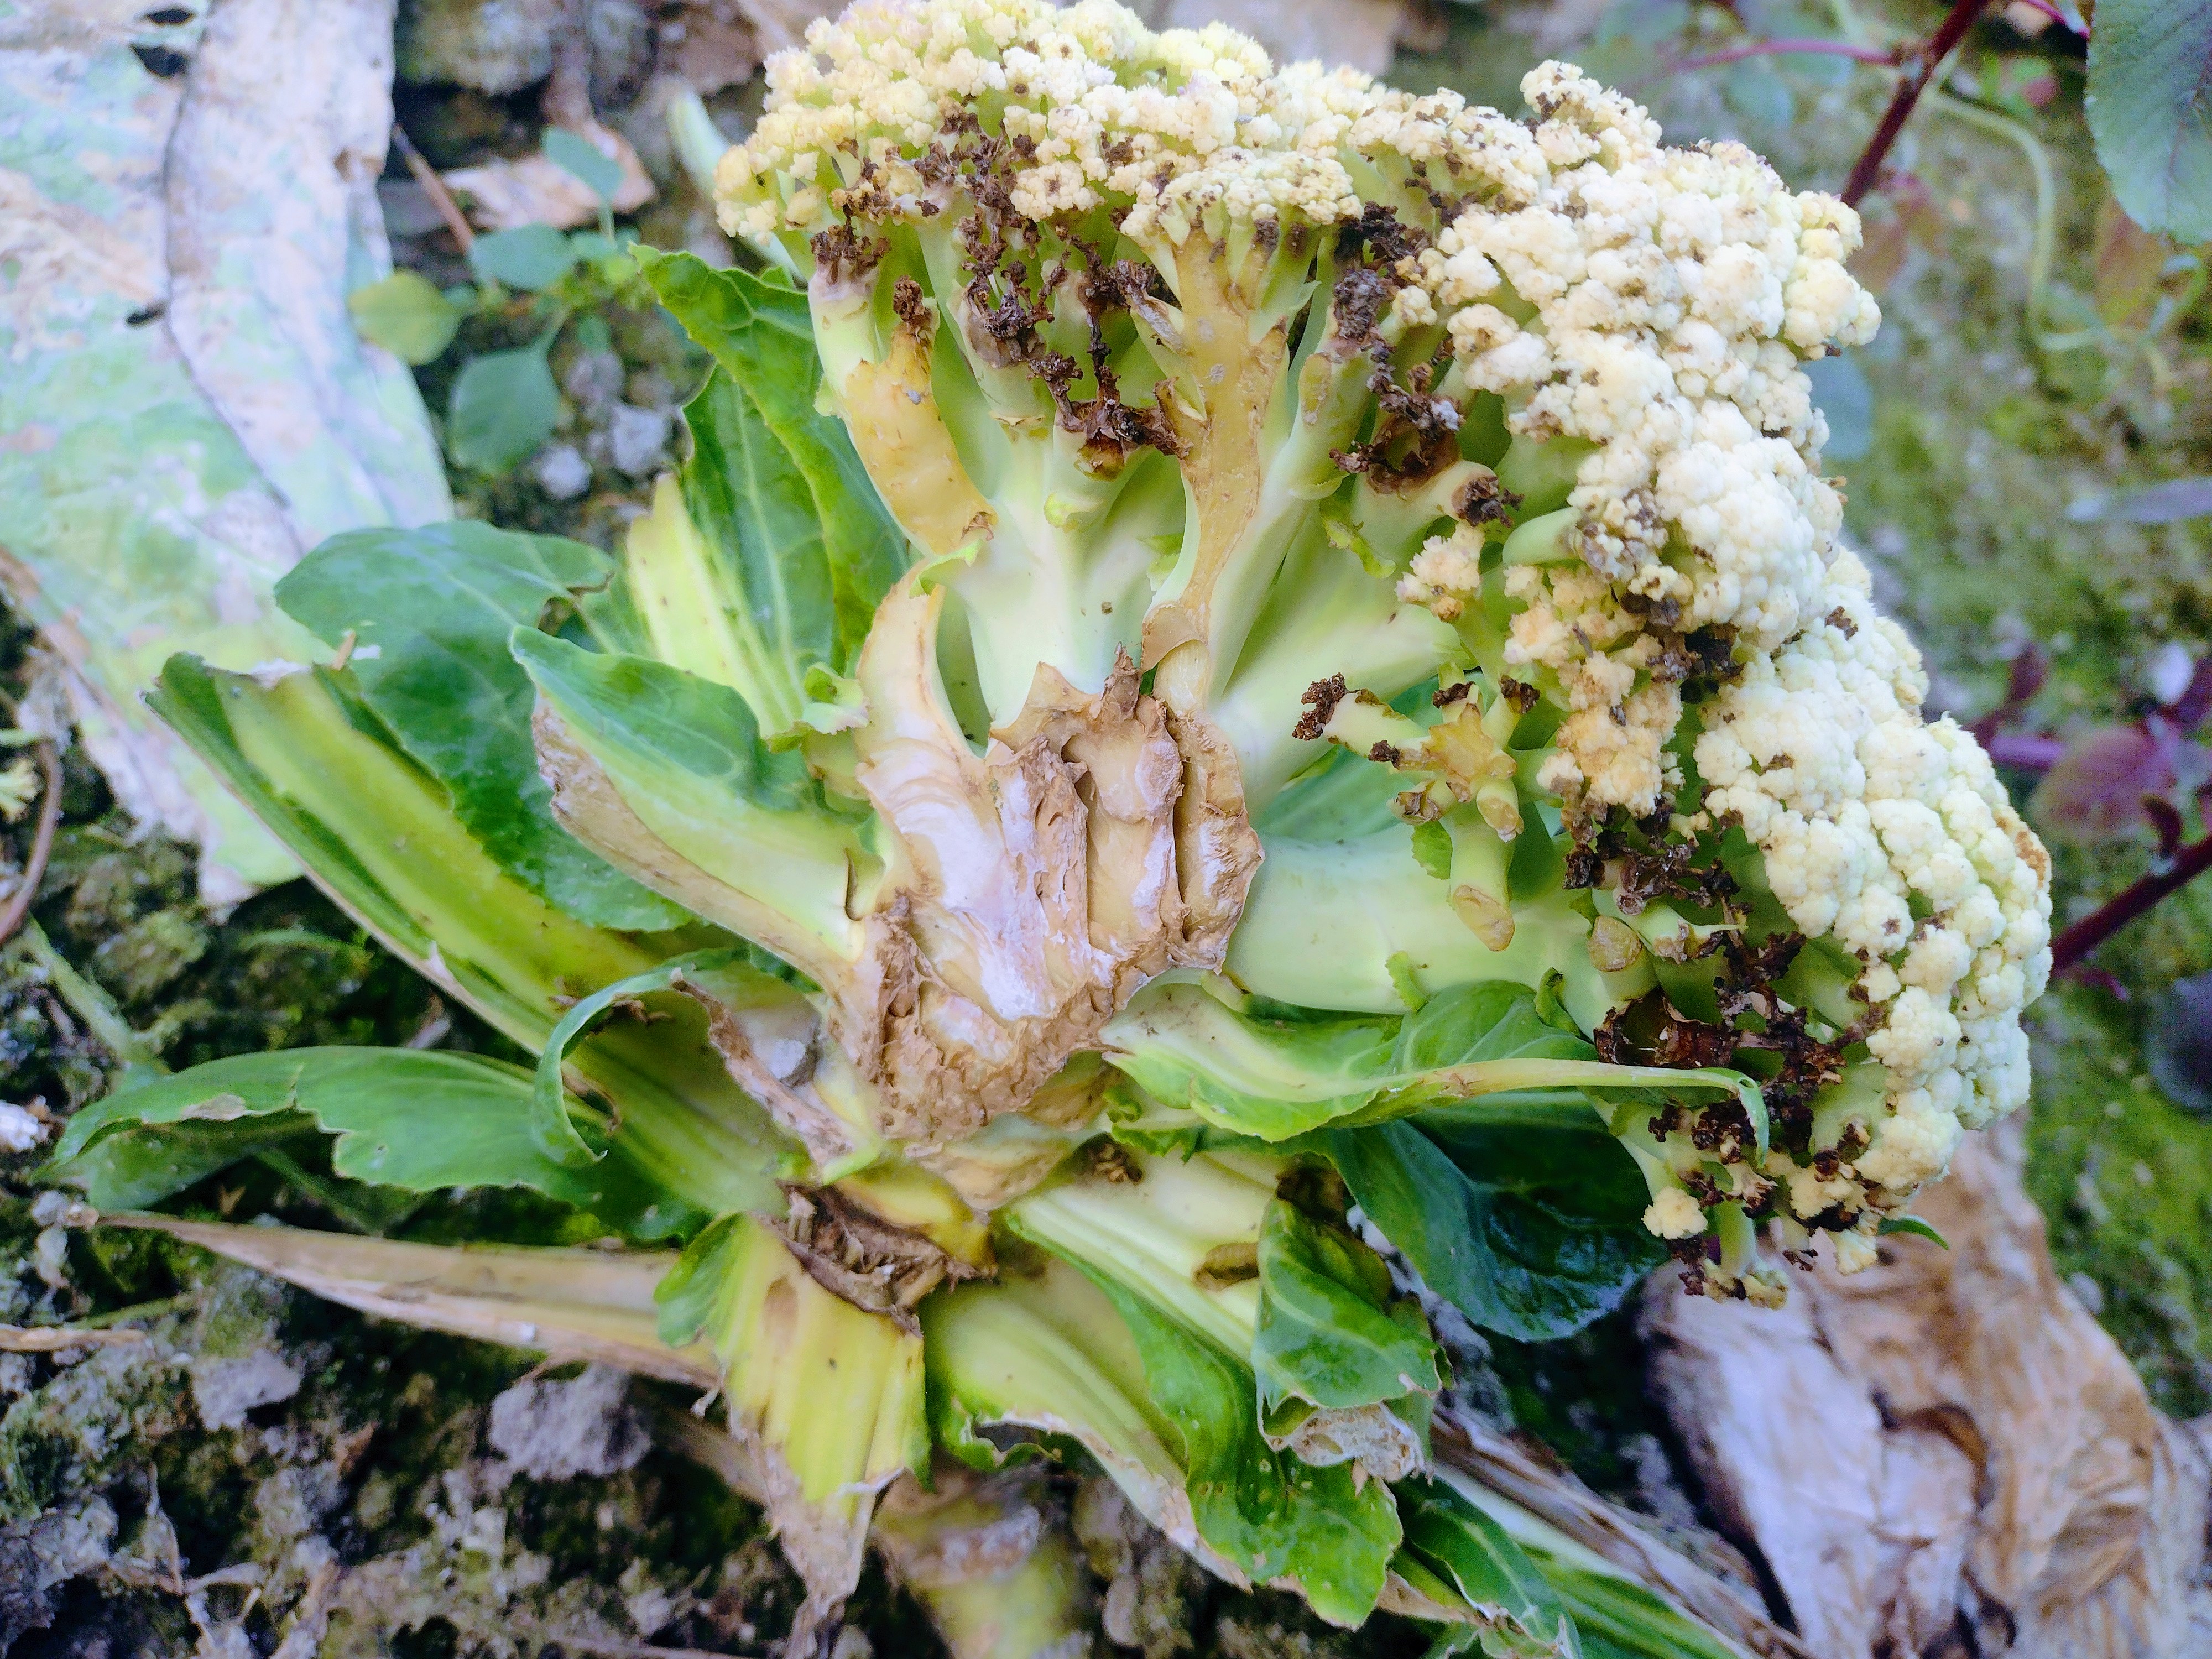
Label: Bacterial spot rot